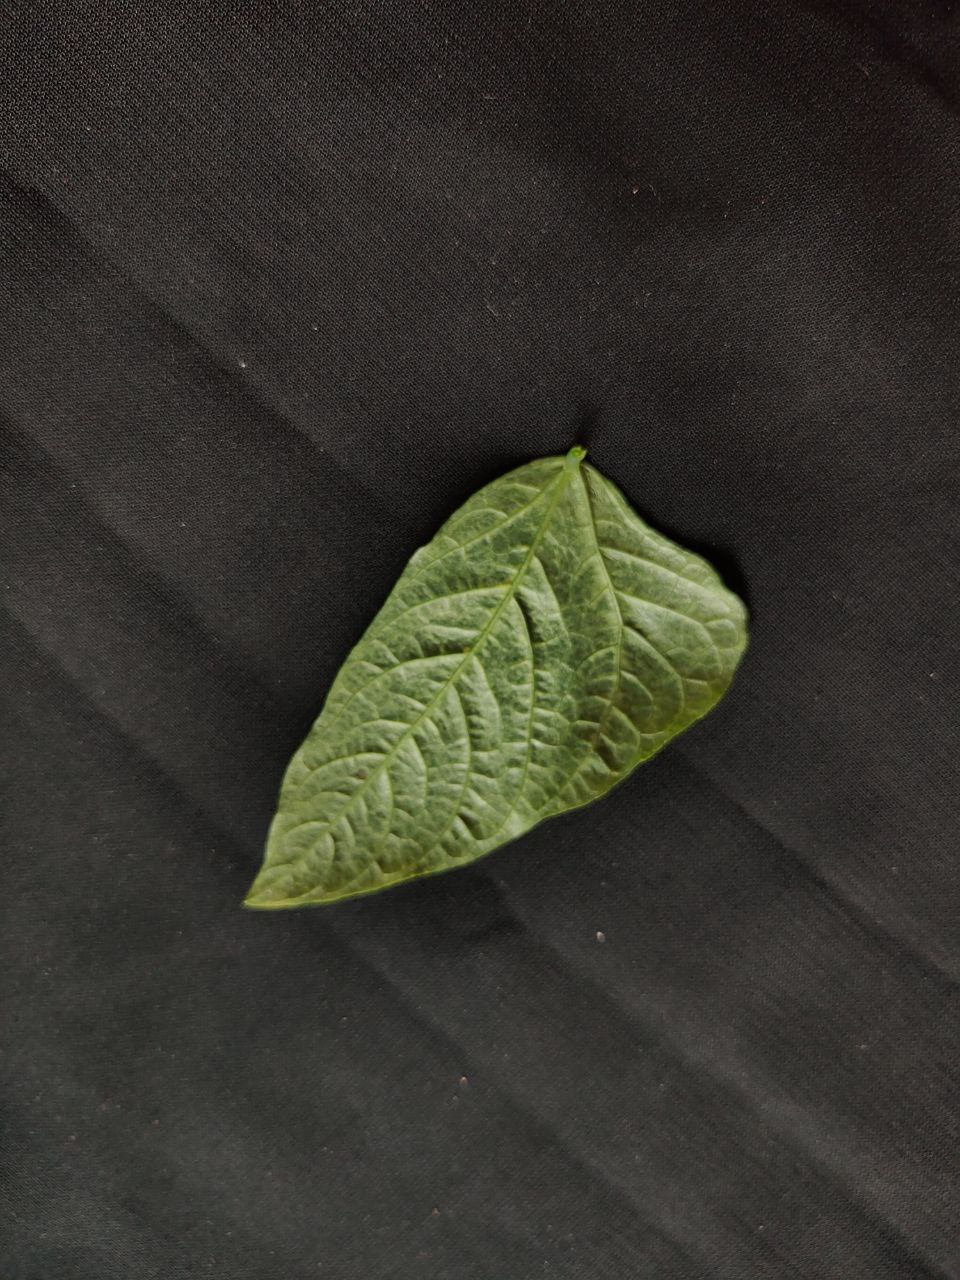
Crop: cowpea
Leaf condition: Mosaic Virus